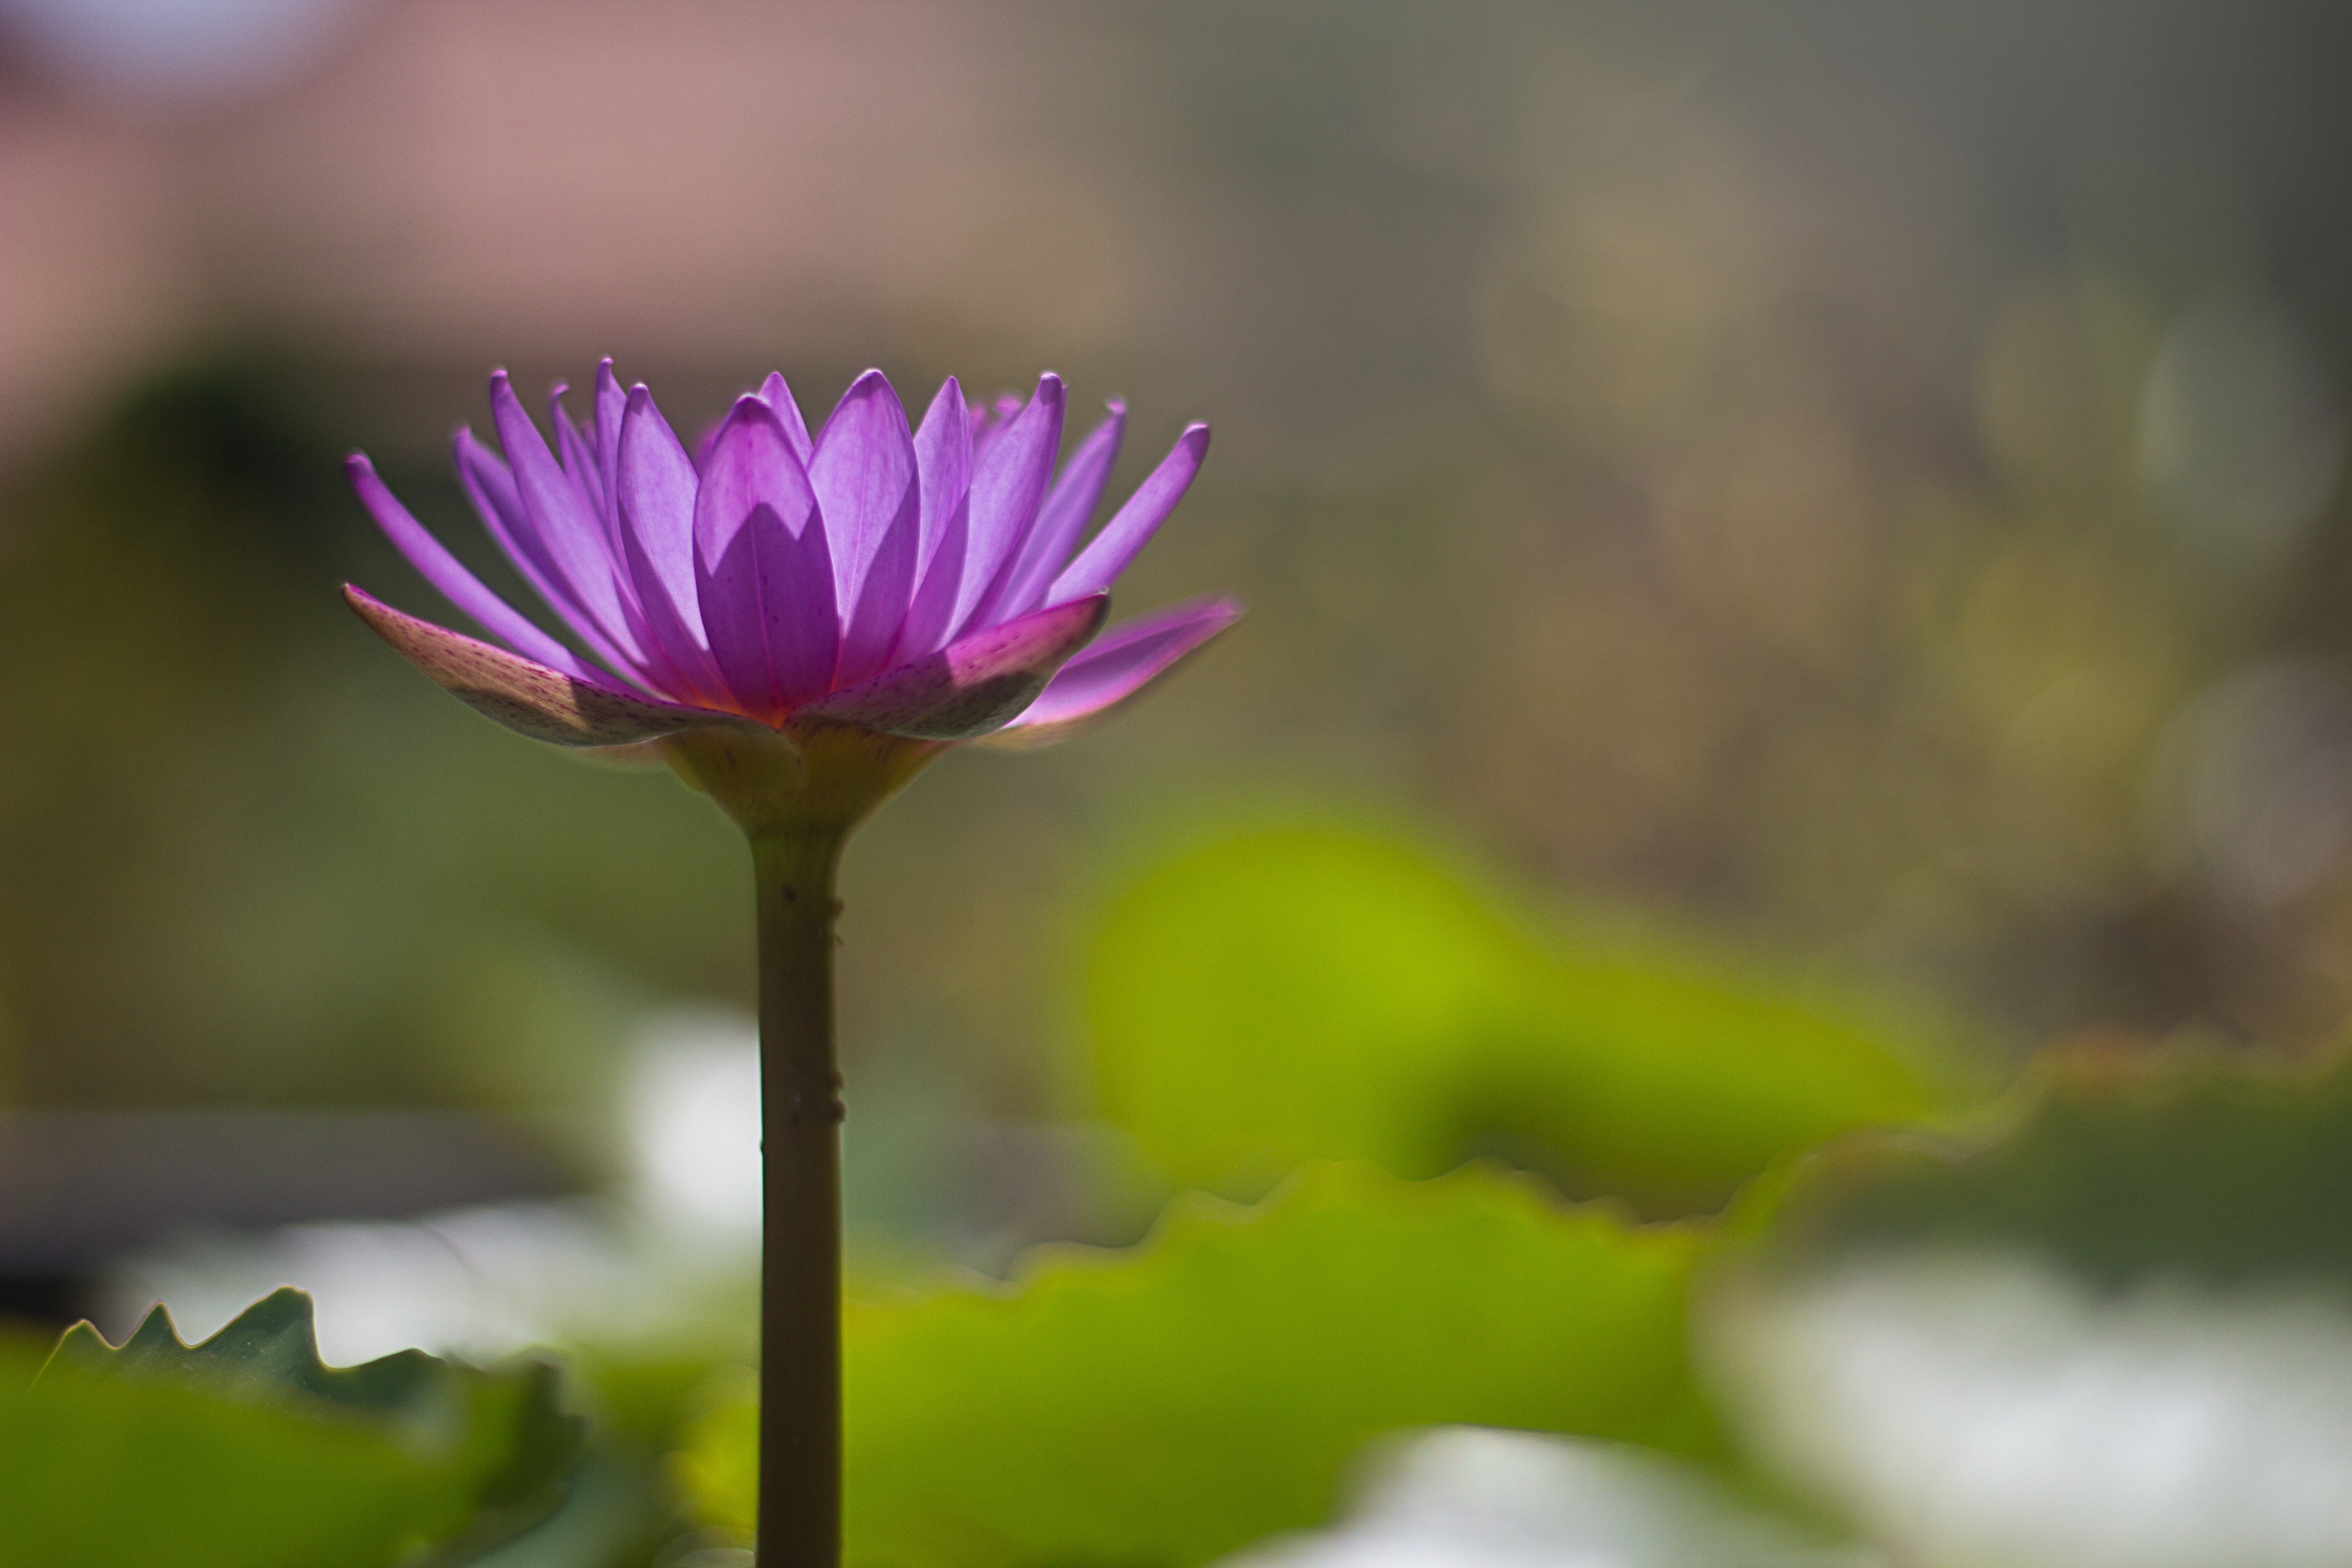
nature, blossom, plant, wood, white, photography, leaf, flower, petal, daisy, bouquet, green, red, herb, botany, yellow, garden, pink, sacred lotus, aquatic plant, flora, wildflower, flowers, close up, background, lotus, blooms, flower garden, yellow flowers, refreshing, macro photography, white flowers, small flowers, flowering plant, daisy family, the pink flowers, shrubs flowers, invited to visit, fresh flowers, wood decor, watercress, small white flowers, catharanthus roseus, marigold flower, a thousand roses, kind of wood, dok invited audience, plant stem, land plant, lotus family